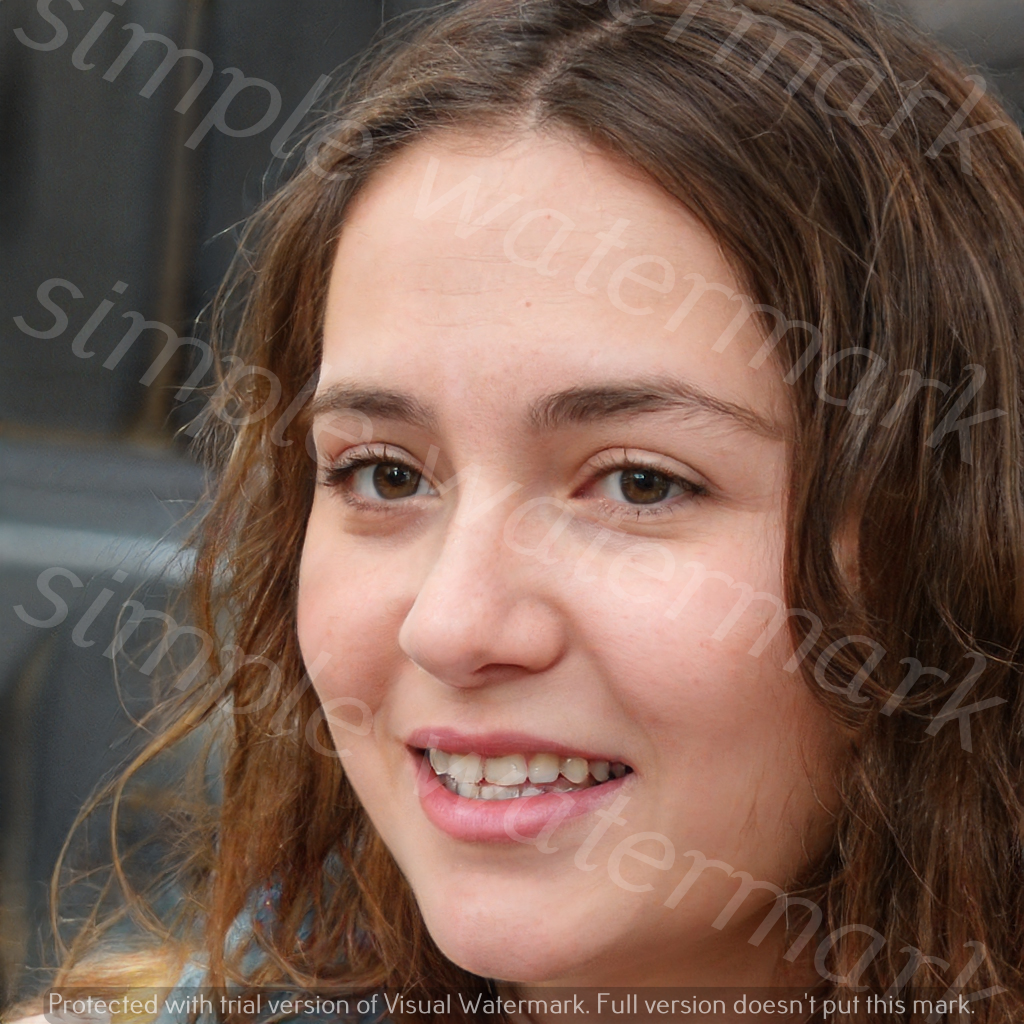
Label: Watermark